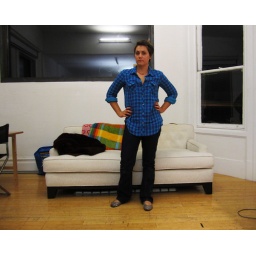
me in blue shirt